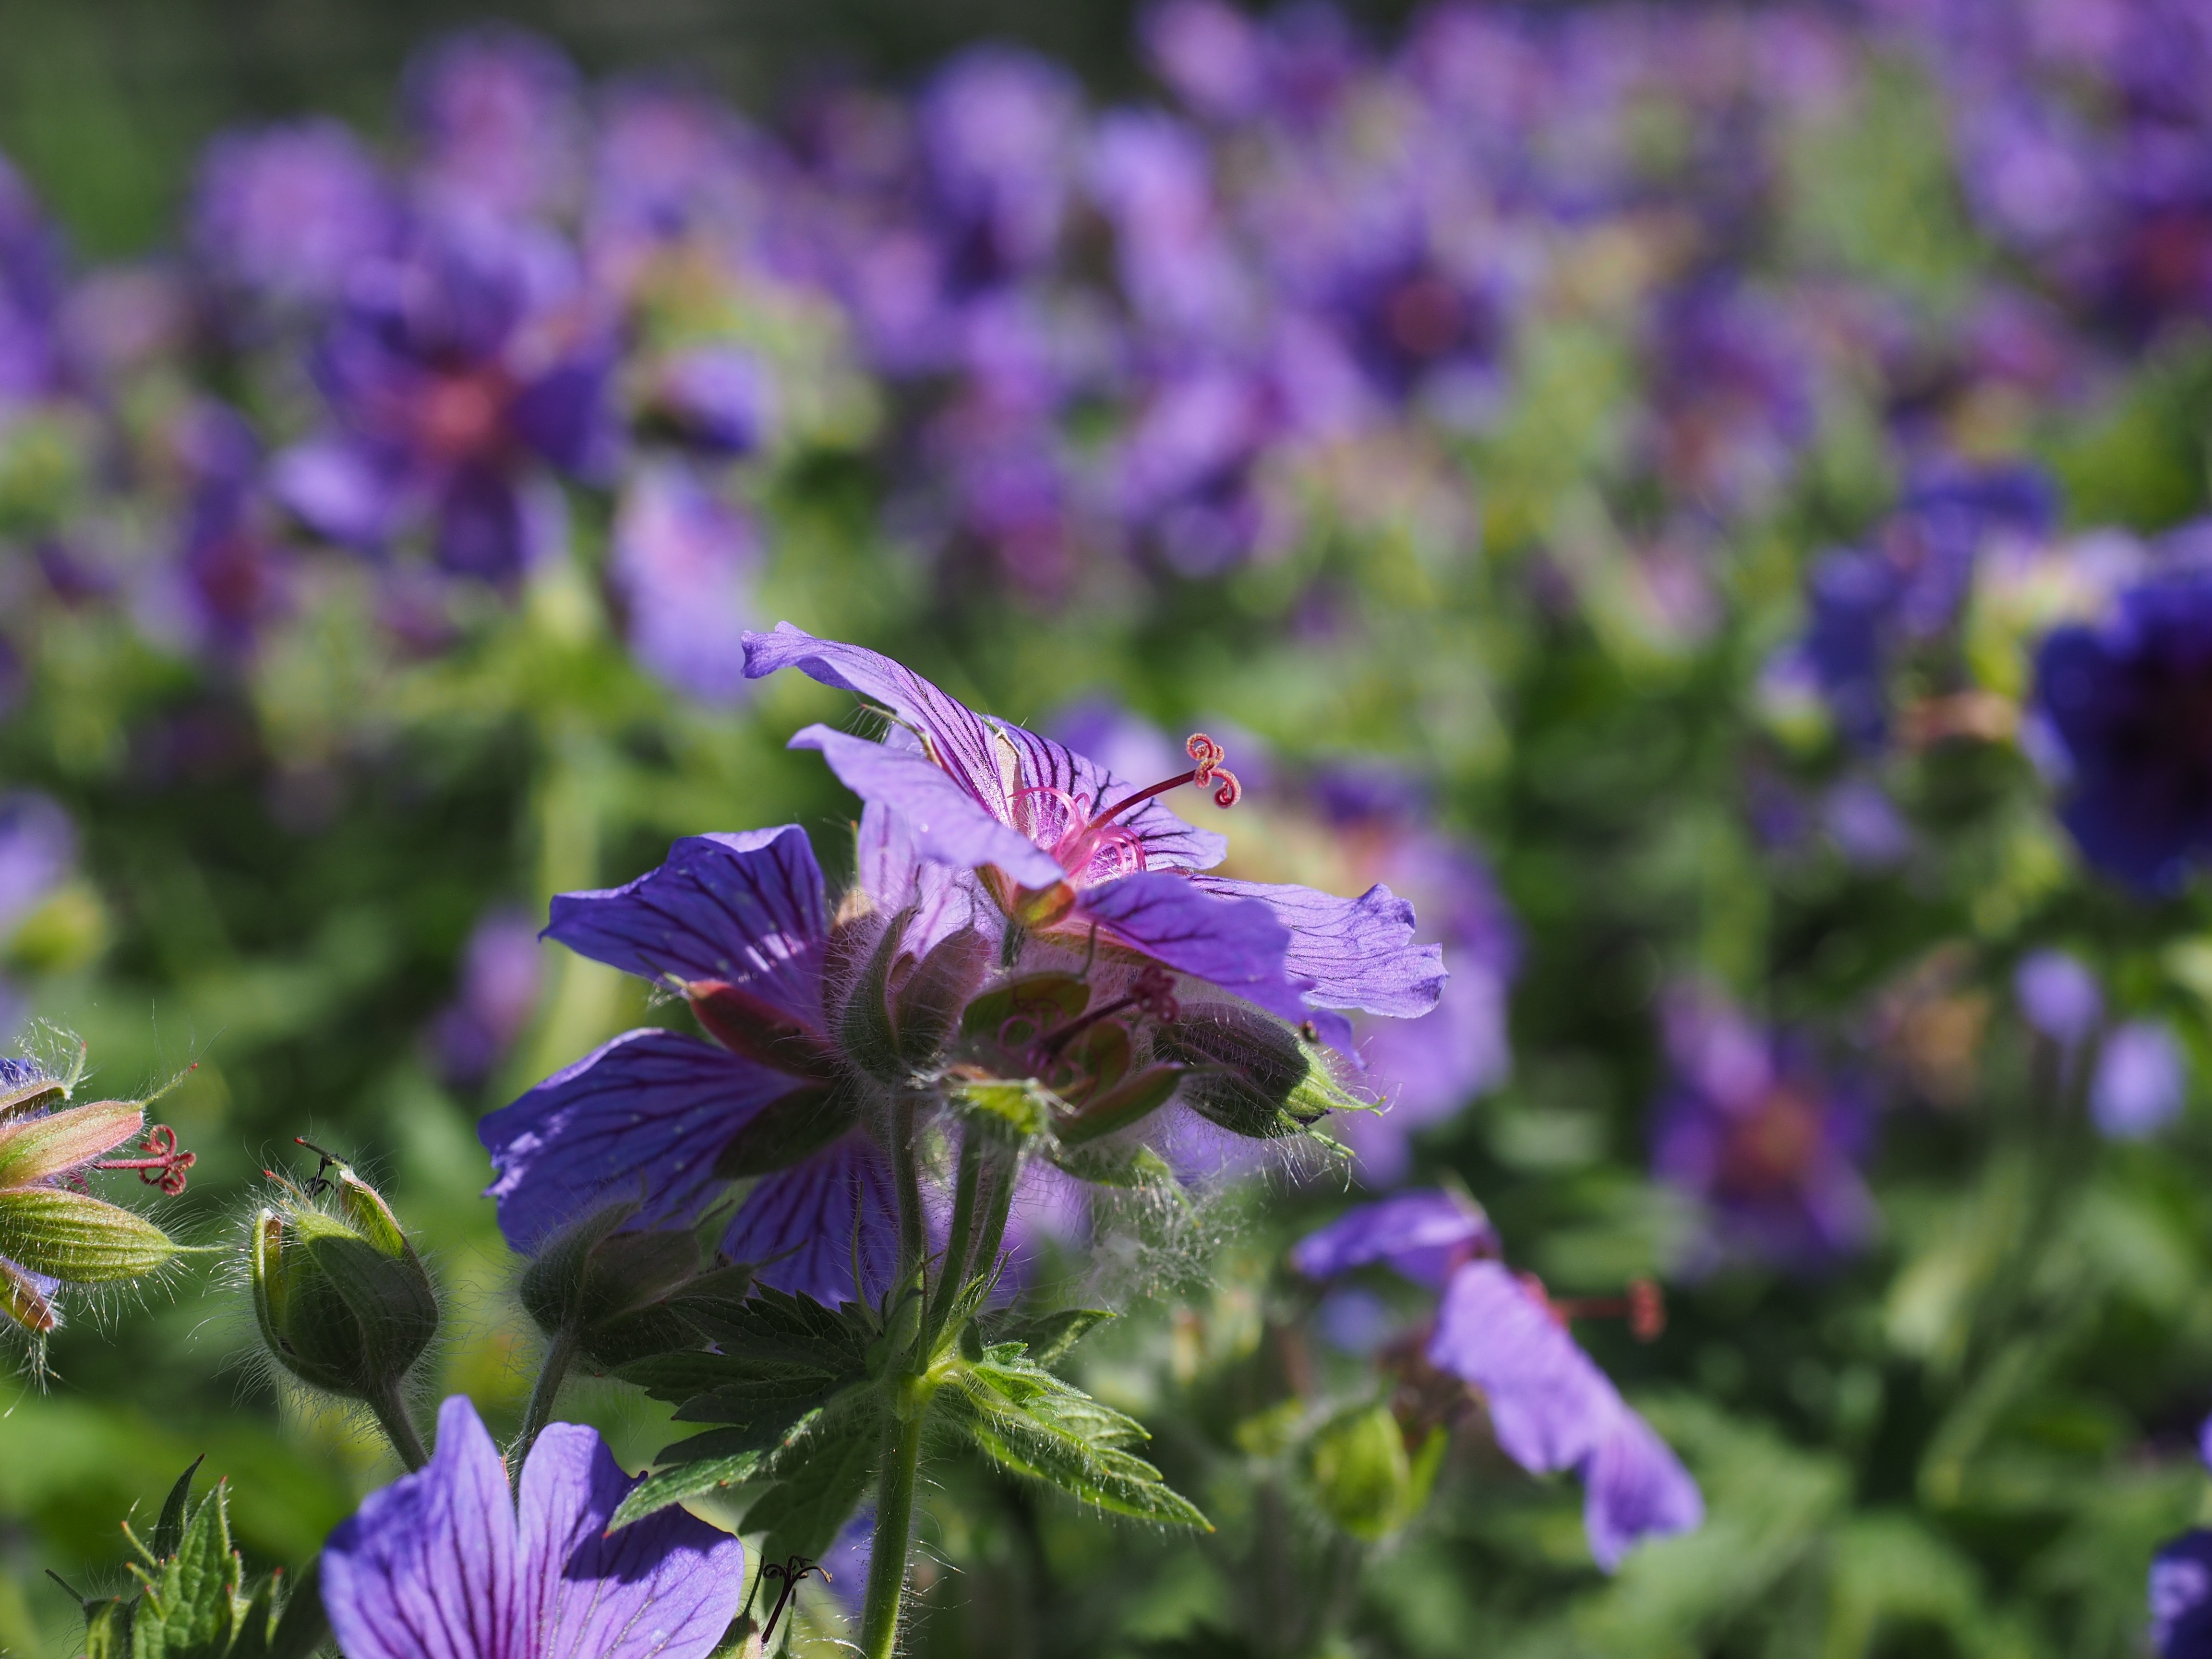
blossom, plant, field, meadow, flower, bloom, flora, wildflower, geranium, violet, cranesbill, macro photography, ornamental plant, flowering plant, geranium greenhouse, annual plant, land plant, violet family, geraniales